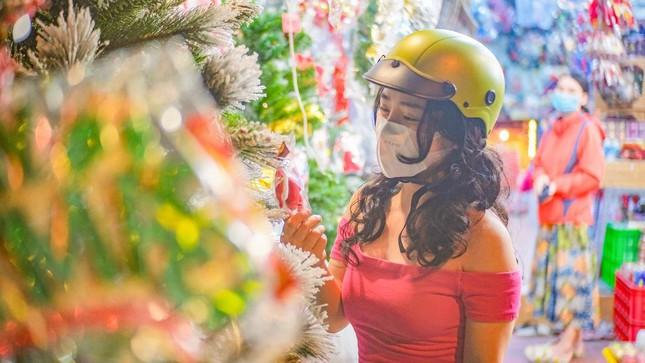
có một cô gái đội mũ bảo hiểm vàng xuất hiện trong bức ảnh